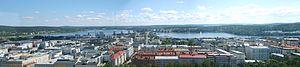
Le Rallye des 1000 lacs 1978, disputé du 25 au 27 août 1978, est la cinquante-huitième manche du championnat du monde des rallyes courue depuis 1973, et la sixième manche du championnat du monde des rallyes 1978. C'est également la neuvième des dix-neuf épreuves de la Coupe FIA 1978 des pilotes de rallye, créée l'année précédente.
Le Rallye des 1000 lacs 1974, disputé du 2 au 4 août 1974, est la seizième manche du championnat du monde des rallyes courue depuis 1973 et la troisième manche du championnat 1974.
Le Rallye des 1000 lacs 1976, disputé du 27 au 29 août 1976, est la trente-huitième manche du championnat du monde des rallyes courue depuis 1973, et la septième manche du championnat du monde des rallyes 1976.
Le Rallye des 1000 lacs 1980, disputé du 29 au 31 août 1980, est la quatre-vingt-deuxième manche du championnat du monde des rallyes courue depuis 1973, et la septième manche du championnat du monde des conducteurs de rallyes 1980. L'épreuve est également la trente-quatrième manche du championnat d'Europe des rallyes, mais, pour la première fois depuis 1973, a été évincée du championnat du monde des marques.